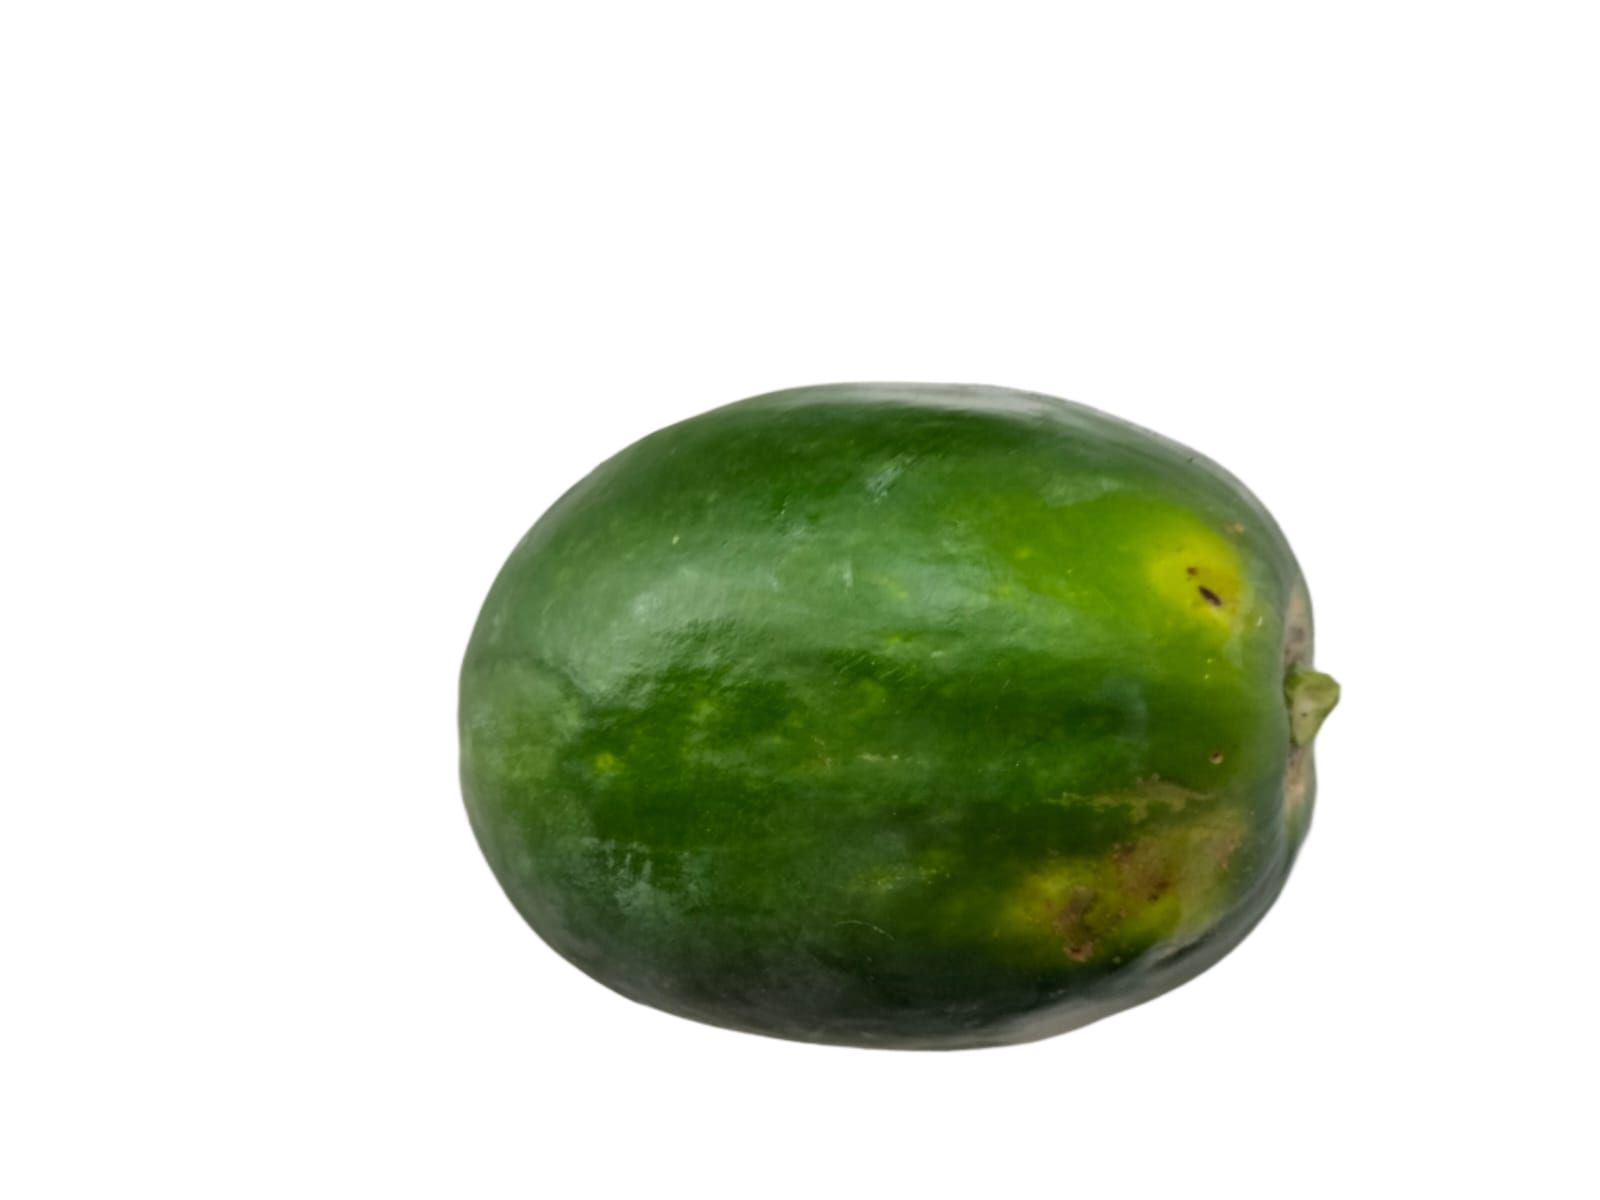
Label: Carica Papaya